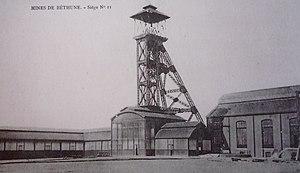
La Fosse n° 11 - 11 bis de la Compagnie des mines de Béthune était un charbonnage constitué de deux puits situé à Grenay, Pas-de-Calais, Nord-Pas-de-Calais, France.
La Compagnie des mines de Béthune est une compagnie minière qui a exploité la houille à Bully-les-Mines, Vermelles, Loos-en-Gohelle, Mazingarbe, Auchy-les-Mines, Annequin, Sains-en-Gohelle et Grenay, dans le Bassin minier du Nord-Pas-de-Calais. Elle est parfois dénommée Compagnie de Grenay, en raison du nom de sa concession.
La fosse nᵒ 11 - 11 bis de la Compagnie des mines de Béthune est un ancien charbonnage du Bassin minier du Nord-Pas-de-Calais, situé à Grenay. Le puits nᵒ 11 est commencé le 5 octobre 1904, le puits d'aérage nᵒ 11 bis le 14 mai 1906, et la fosse est en mesure d'extraire à partir du 1ᵉʳ avril 1908. De vastes cités sont bâties au nord de la fosse. Un terril nᵒ 54, 11 de Béthune, est édifié au sud-est de la fosse. Celle-ci est détruite lors de la Première Guerre mondiale.